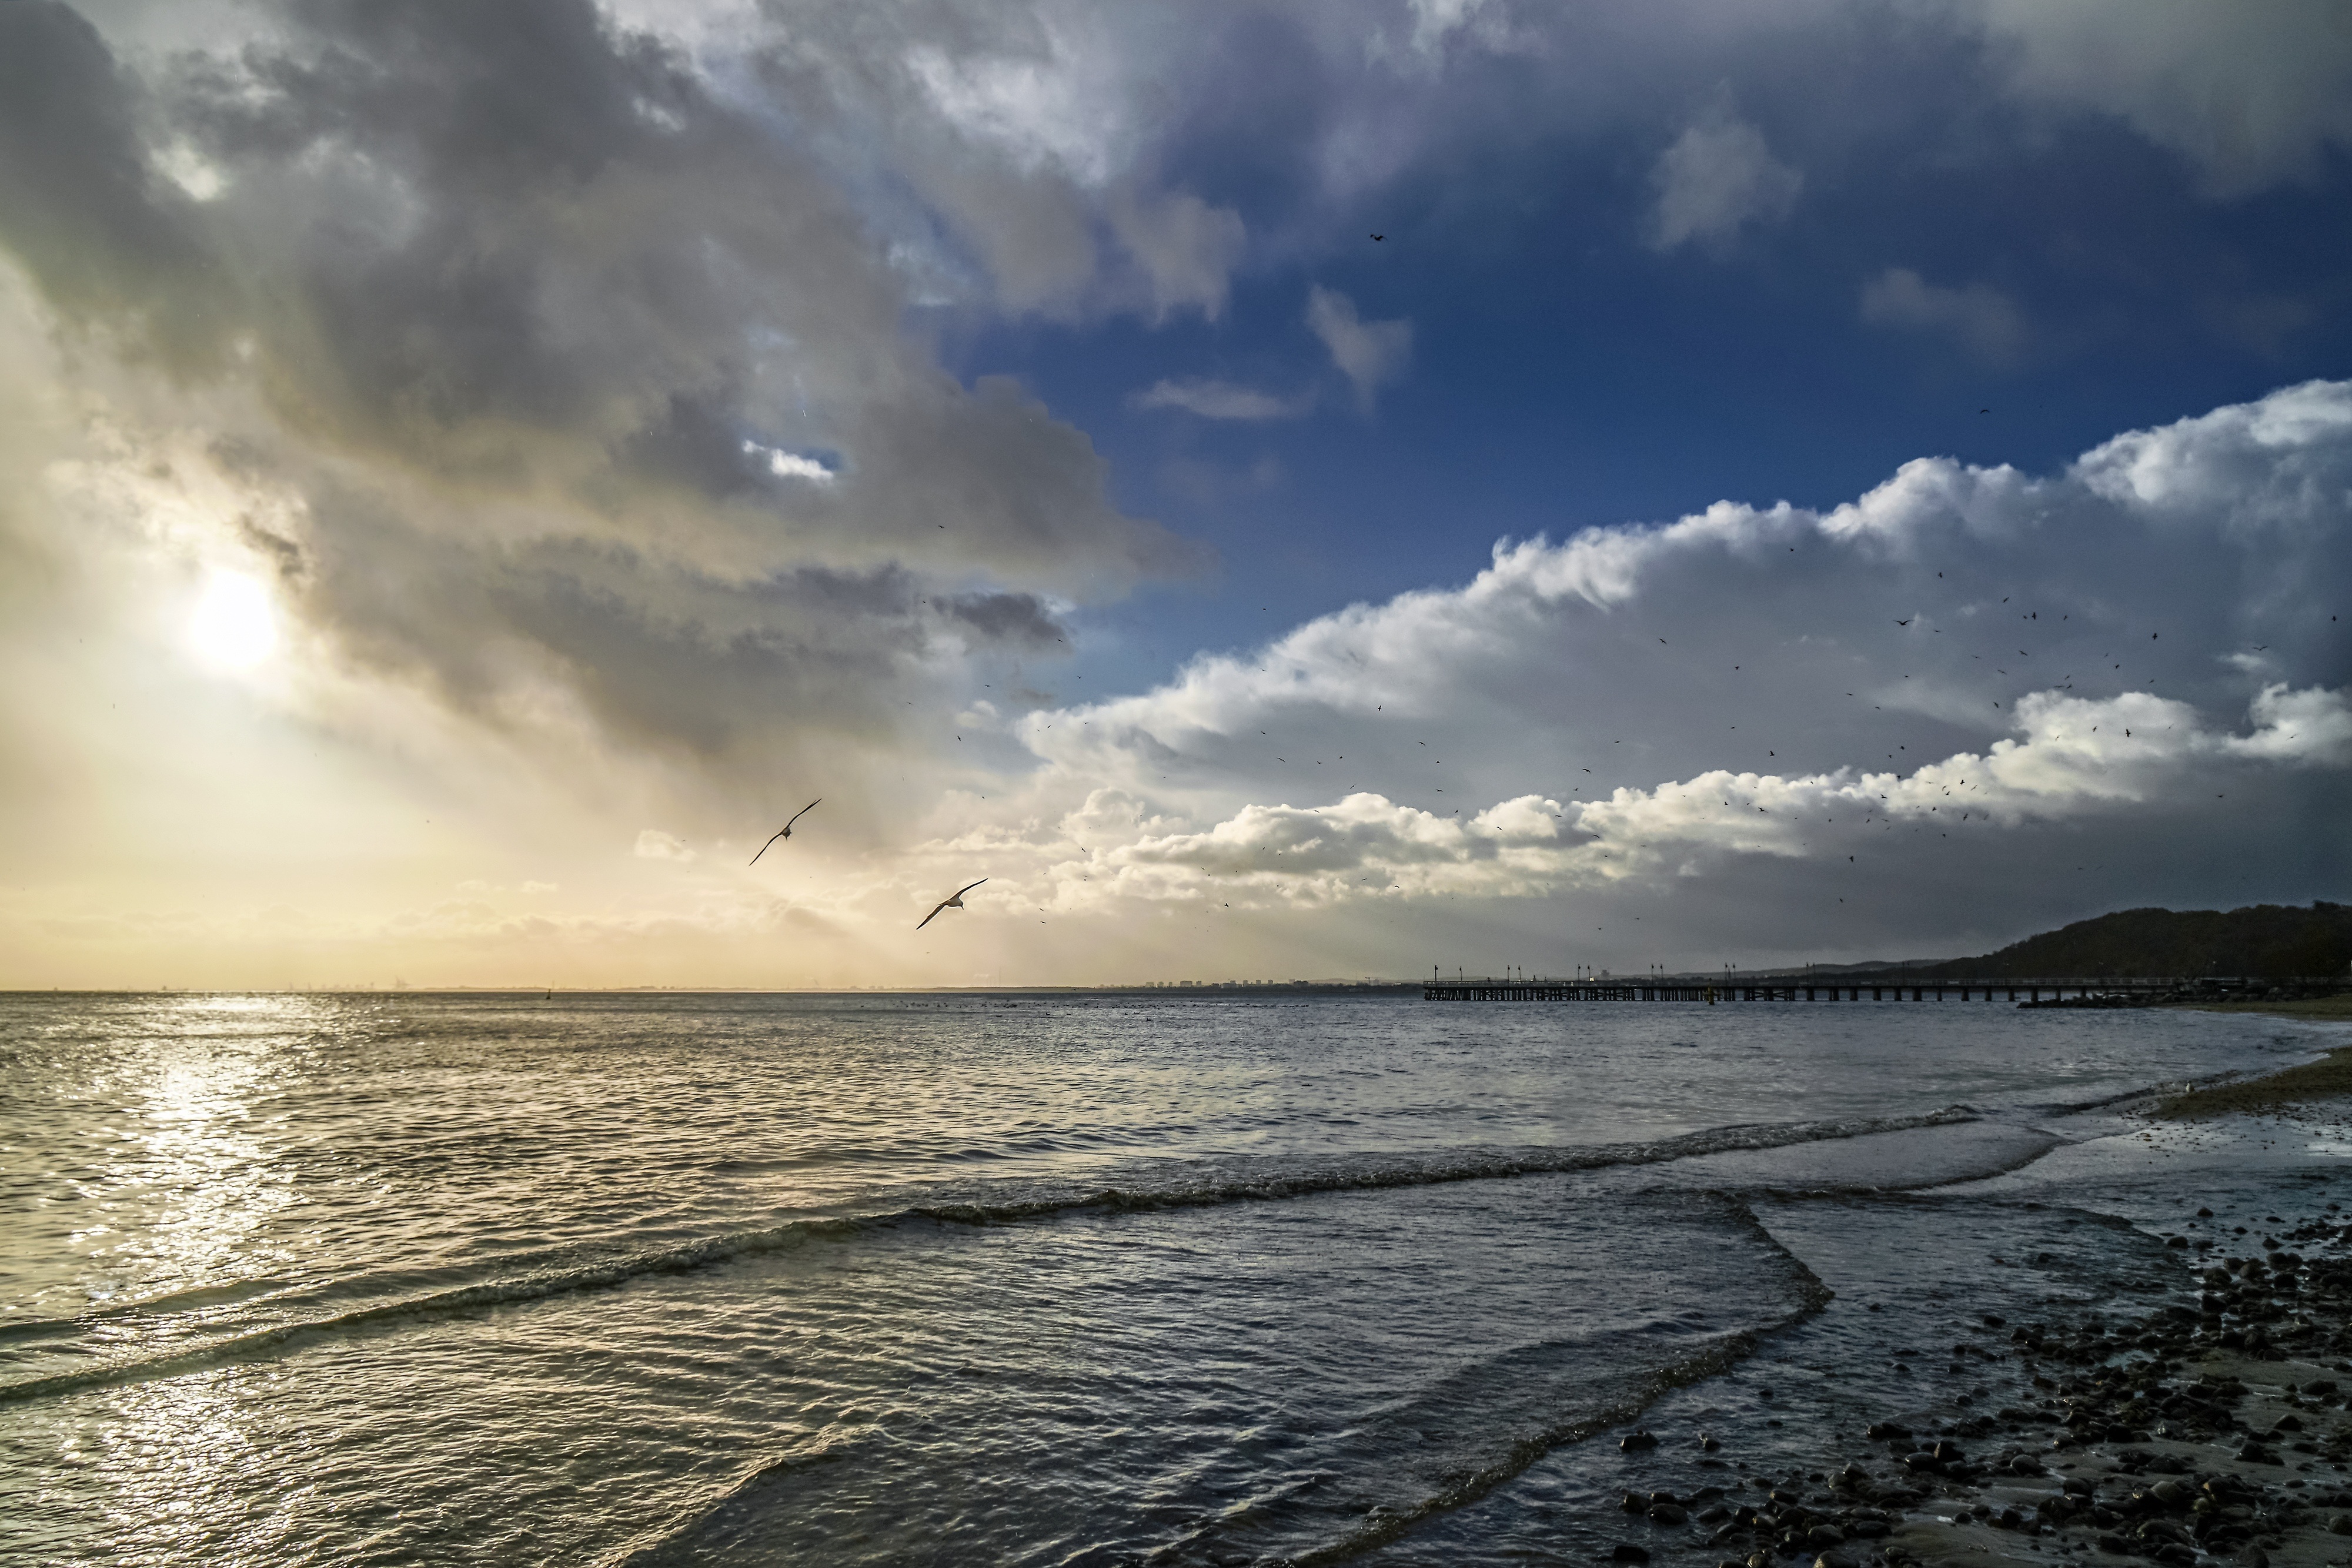
beach, sea, coast, water, nature, sand, ocean, horizon, cloud, sky, sun, sunrise, sunset, sunlight, morning, shore, wave, dawn, vacation, travel, coastline, dusk, evening, reflection, seascape, weather, holiday, bay, contrast, blue, empty, freedom, yellow, cloudscape, body of water, outdoors, birds, clouds, stormy, quiet, sunbeam, soon, meteorological phenomenon, mudflat, atmospheric phenomenon, wind wave